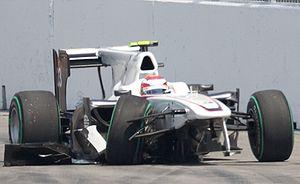
Le Grand Prix automobile du Canada 2010, disputé sur le circuit Gilles-Villeneuve le 13 juin 2010, est la quarante-et-unième édition du Grand Prix, la 828ᵉ épreuve du championnat du monde de Formule 1 courue depuis 1950 et la huitième manche du championnat 2010.